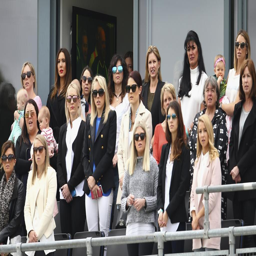
the team 's wives and partners look on during day of the test .